One-letter word

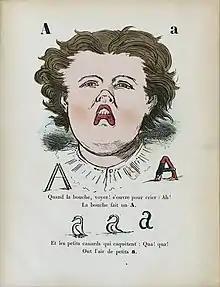
A in "A. B. C. Trim", enchanted alphabet by Louis Ratisbonne illustrated by Bertall

For Françoise Benzécri, the bijection seems obvious: "Every letter of an ordinary alphabet is associated with the one-letter word it constitutes, noted as that letter," but Darryl Francis notes on the contrary that the meaning of one-letter words is not reduced to designating the letter that constitutes them. Solange Cuénod also asserts that a one-letter word "has no reason to be taken as that letter," and gives the following example: